Mevlüt Erdinç

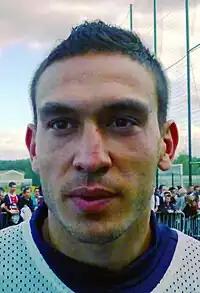
Erdinç with Paris Saint-Germain in 2011

Mevlüt Erdinç (surname spelt Erding in France; born 25 February 1987) is a former professional footballer who played as a forward.